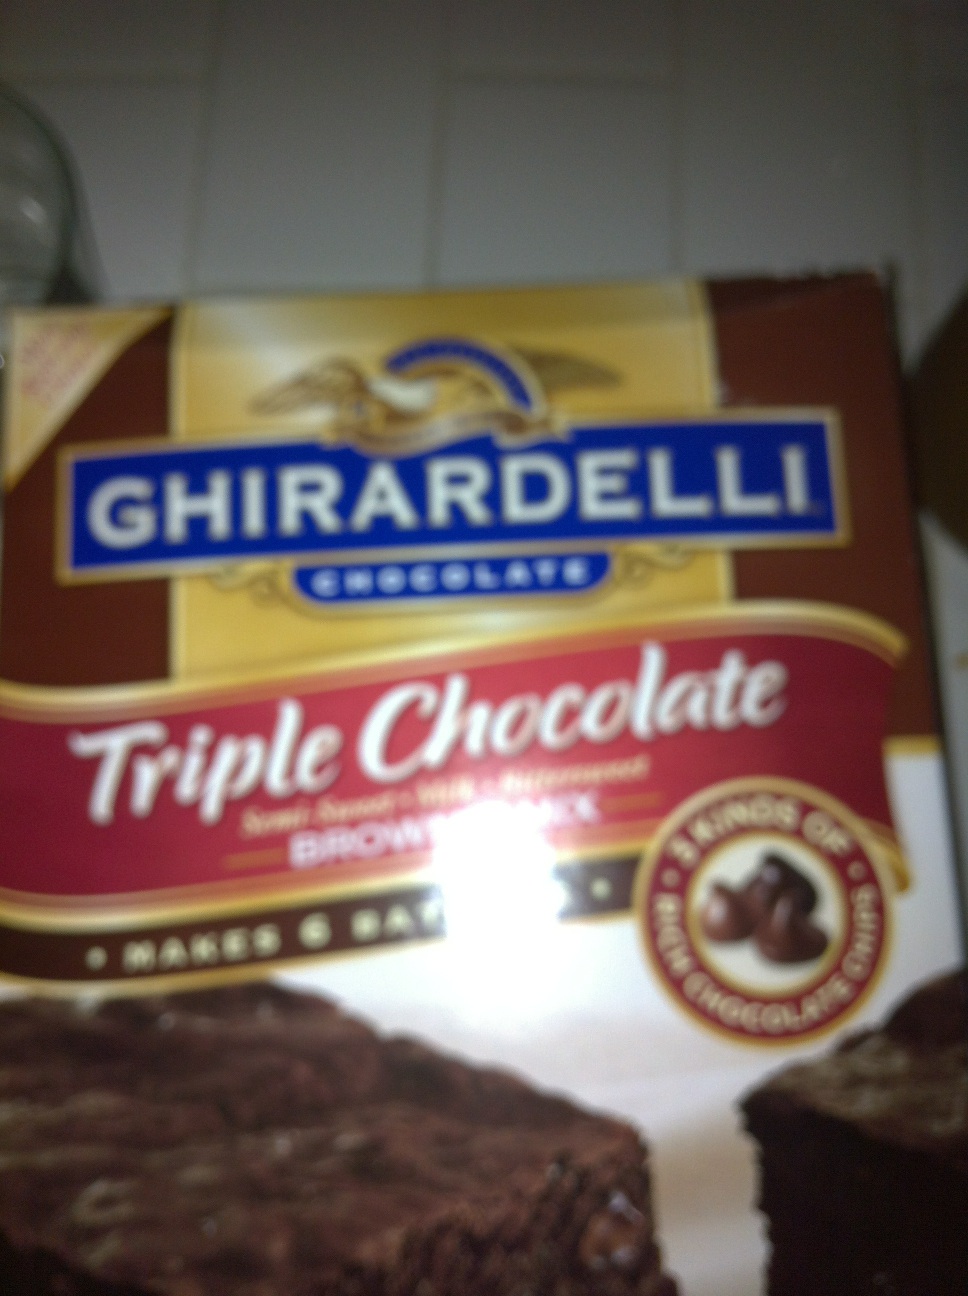Question: Does this box have instructions for 8X8 pan size.  If so, can I know what they are?
Answer: unanswerable